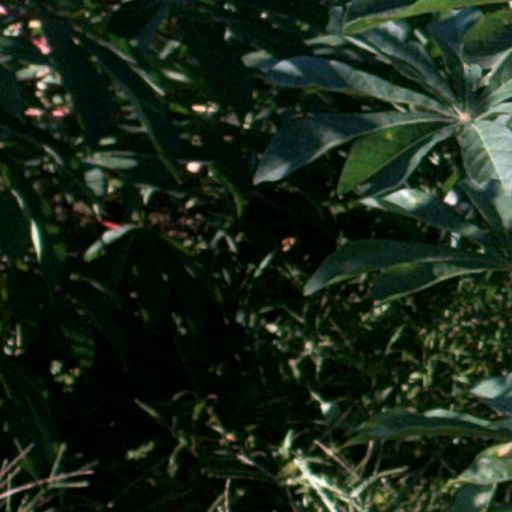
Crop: cassava